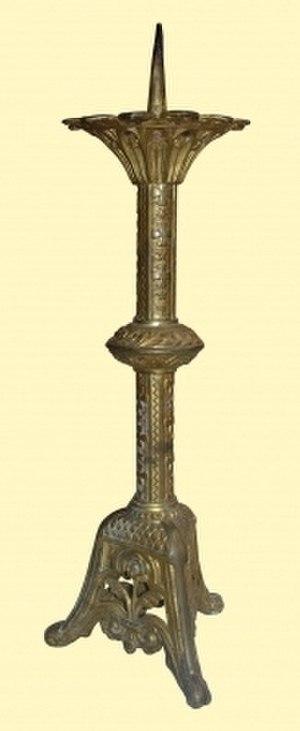
Un pique-cierge est un chandelier comportant une pique pour embrocher les bougies.